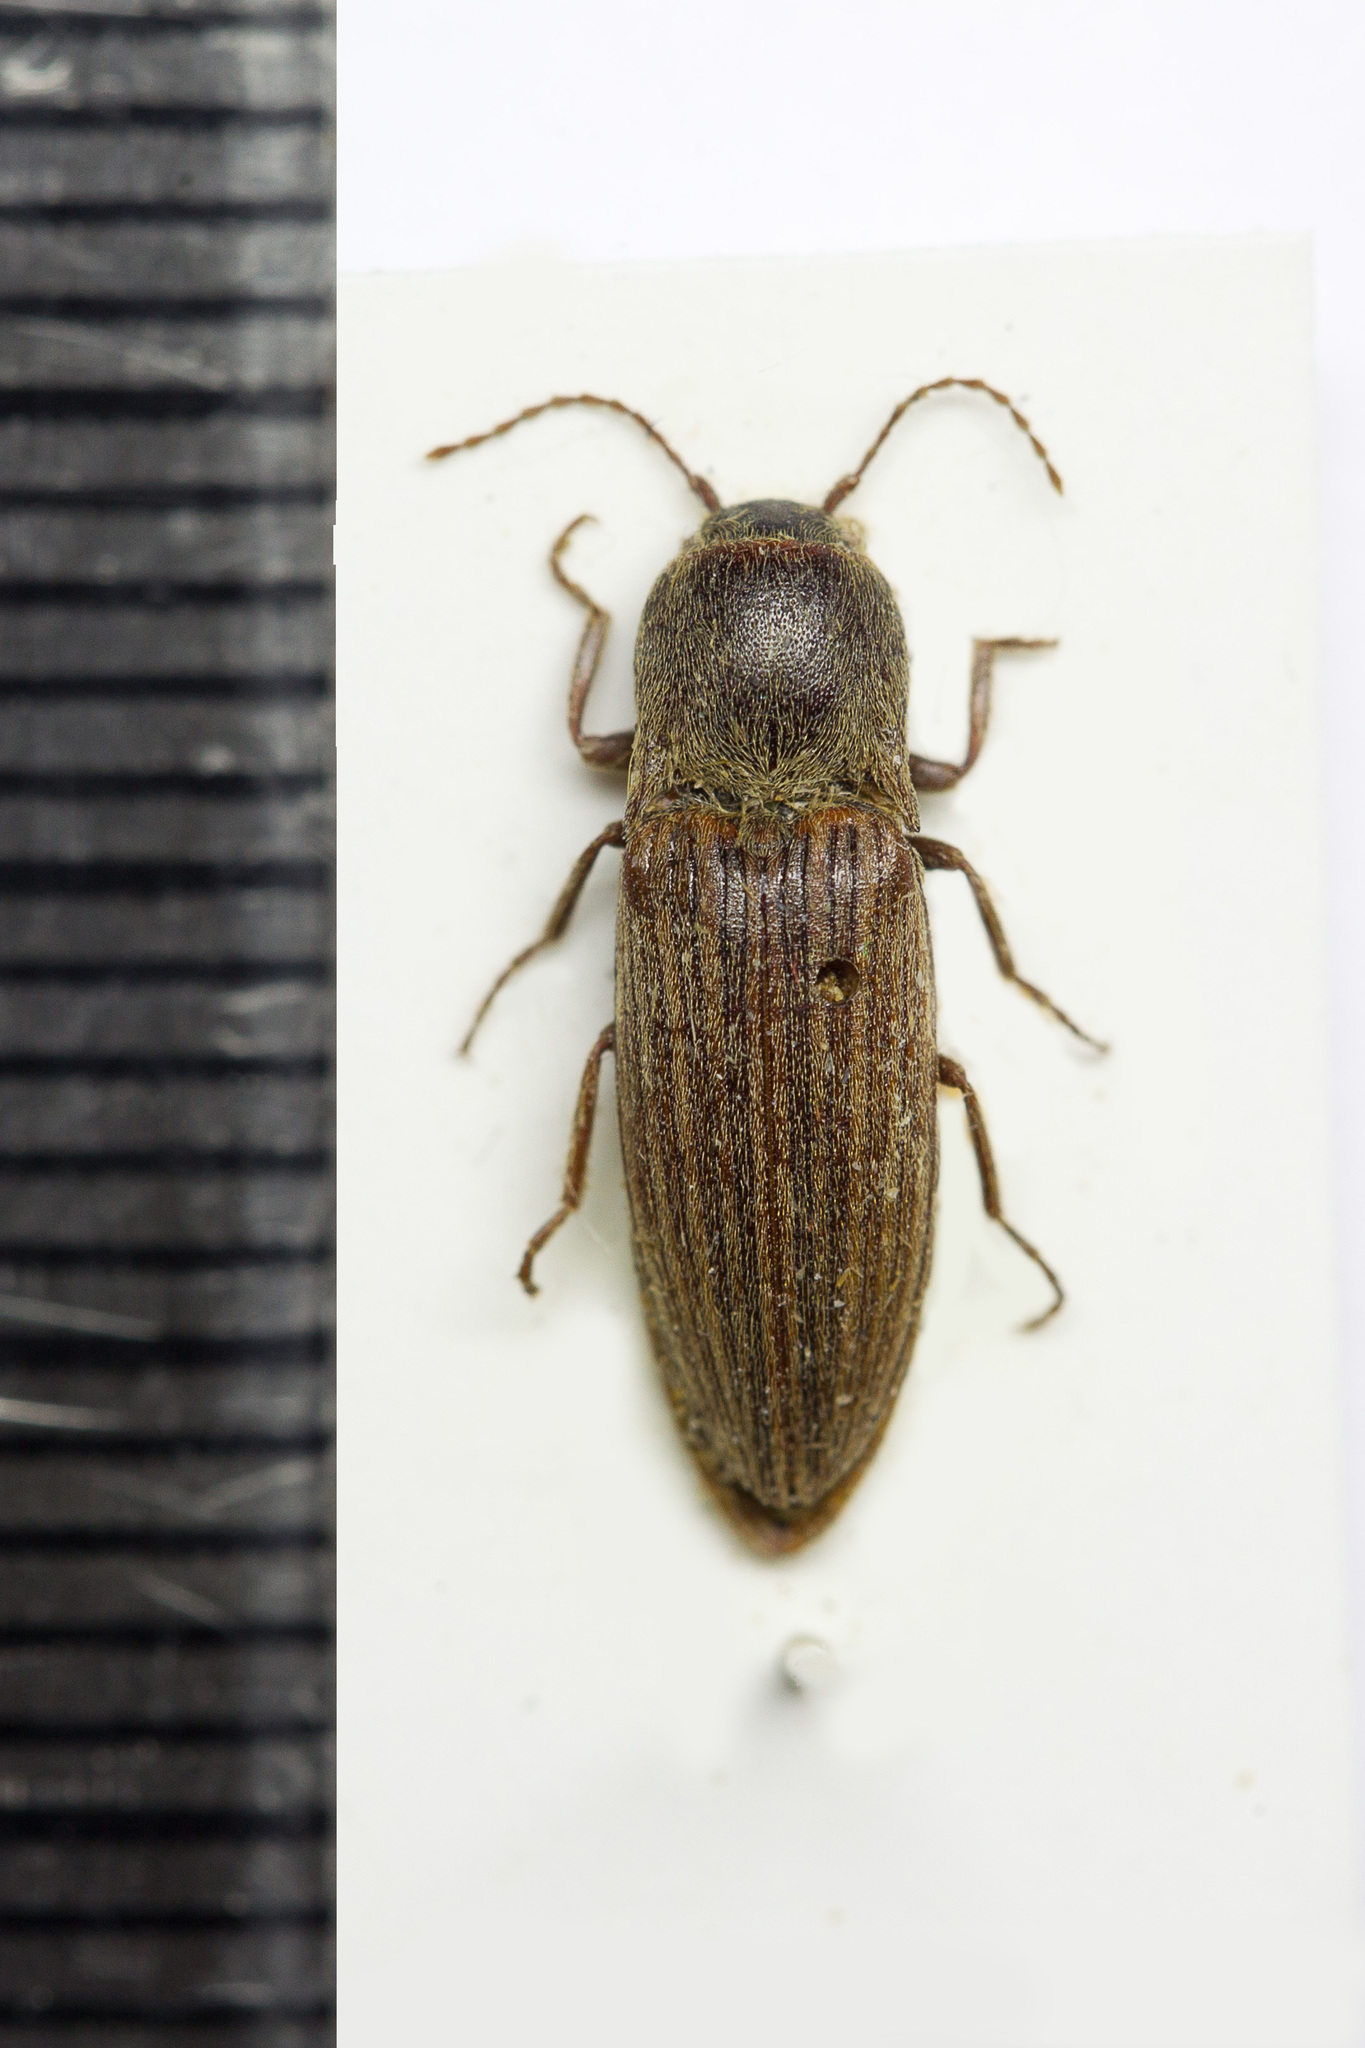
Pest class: clickbeetles_wireworms